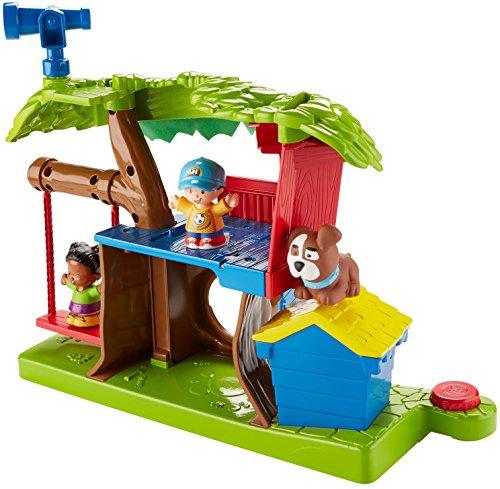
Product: Fisher-Price Little People Swing & Share Treehouse Playset
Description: Drop the figures through the trap door of the treehouse Wee.
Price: $13.64
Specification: ProductDimensions:16x10.8x5inches|ItemWeight:2pounds|ShippingWeight:3.55pounds(Viewshippingratesandpolicies)|DomesticShipping:ItemcanbeshippedwithinU.S.|InternationalShipping:ThisitemcanbeshippedtoselectcountriesoutsideoftheU.S.LearnMore|ASIN:B01N9XM116|Itemmodelnumber:DYF19|Manufacturerrecommendedage:12months-5years|Batteries:2AAbatteriesrequired.(included)